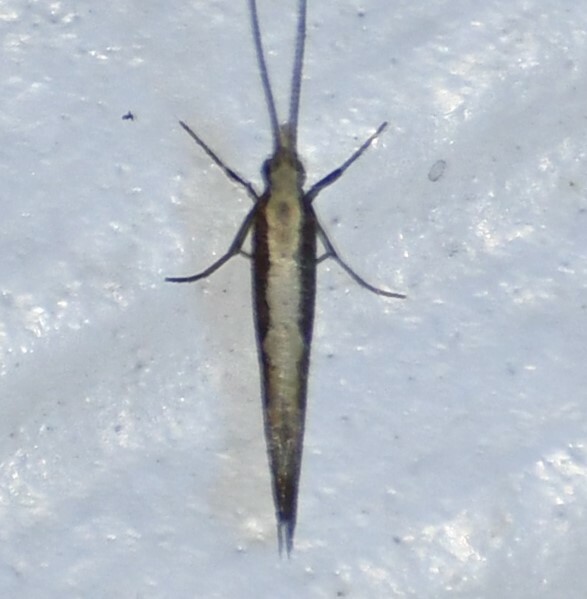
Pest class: diamondback_moth